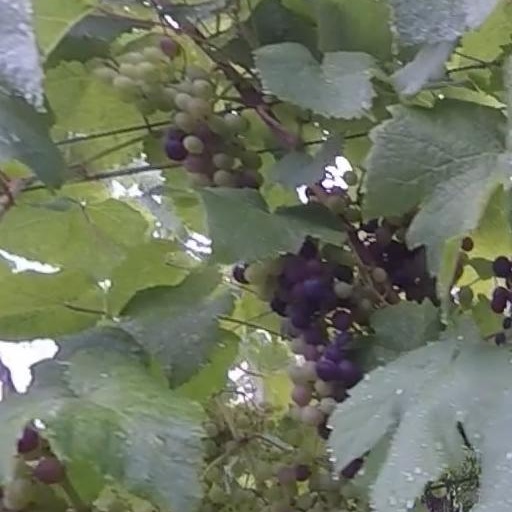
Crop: grape